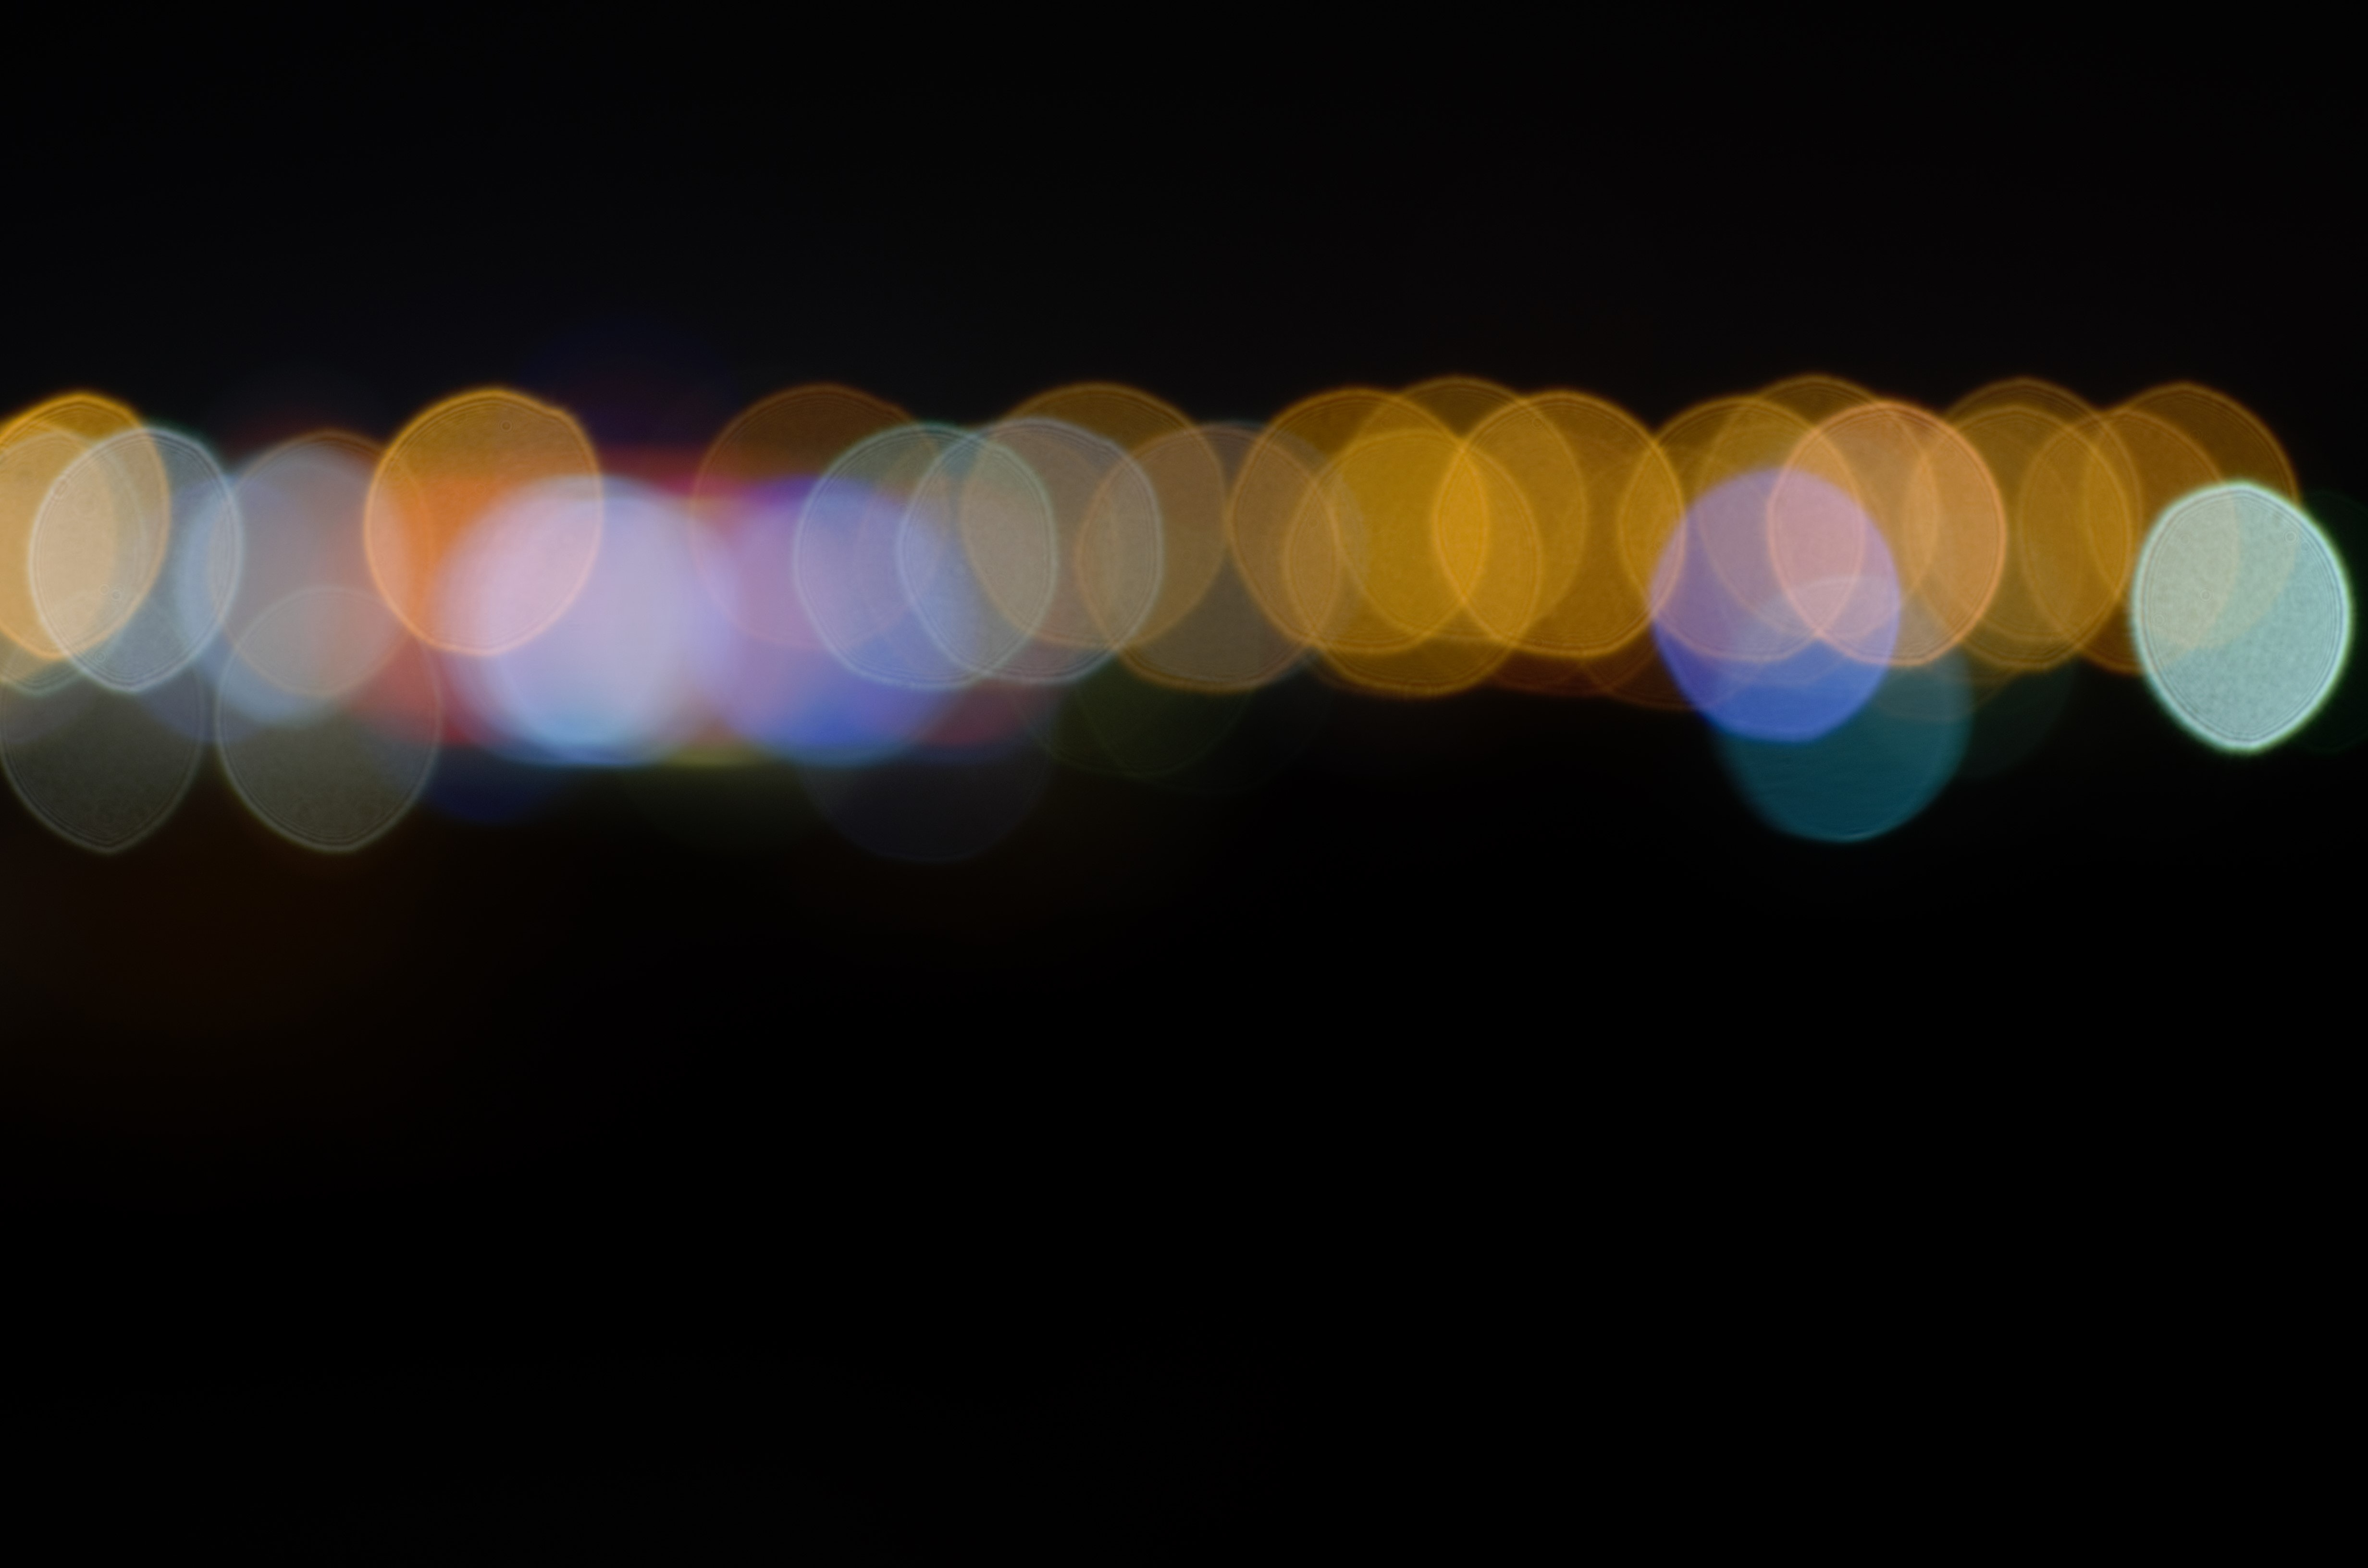
black, sky, light, night, lighting, yellow, atmosphere, darkness, line, font, cloud, photography, horizon, midnight, circle, meteorological phenomenon, space, lens flare